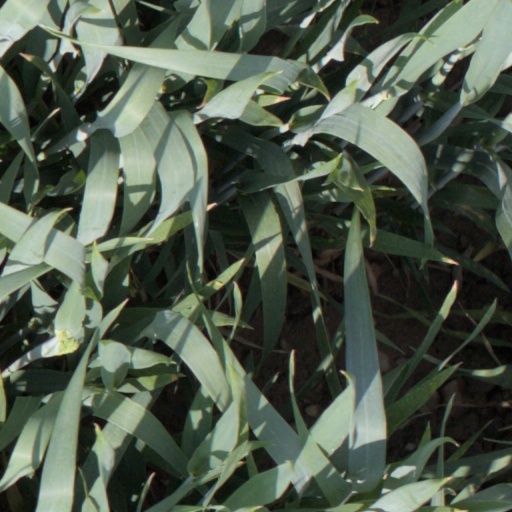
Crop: wheat